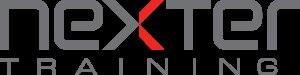
Nexter S.A. est un groupe industriel de l'armement appartenant à l'État français. Il fabrique du matériel militaire pour le combat terrestre, aéroterrestre, aéronaval et naval. Nexter résulte de la filialisation des différentes entités du groupe GIAT industries qui en devient la holding de tête. À sa création Nexter intégrait les filiales Systems, Munitions, Electronics et Mechanics.